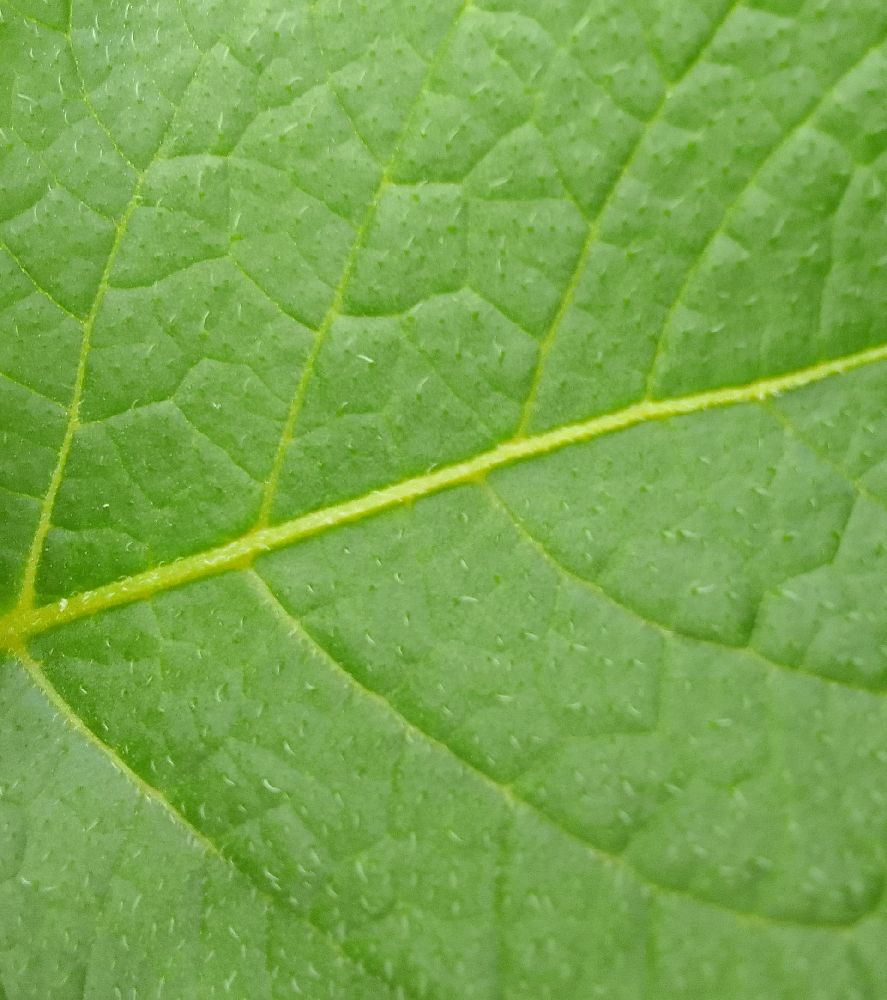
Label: Healthy